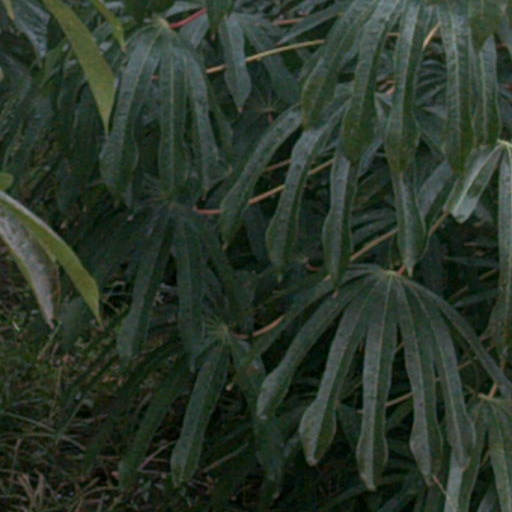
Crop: cassava